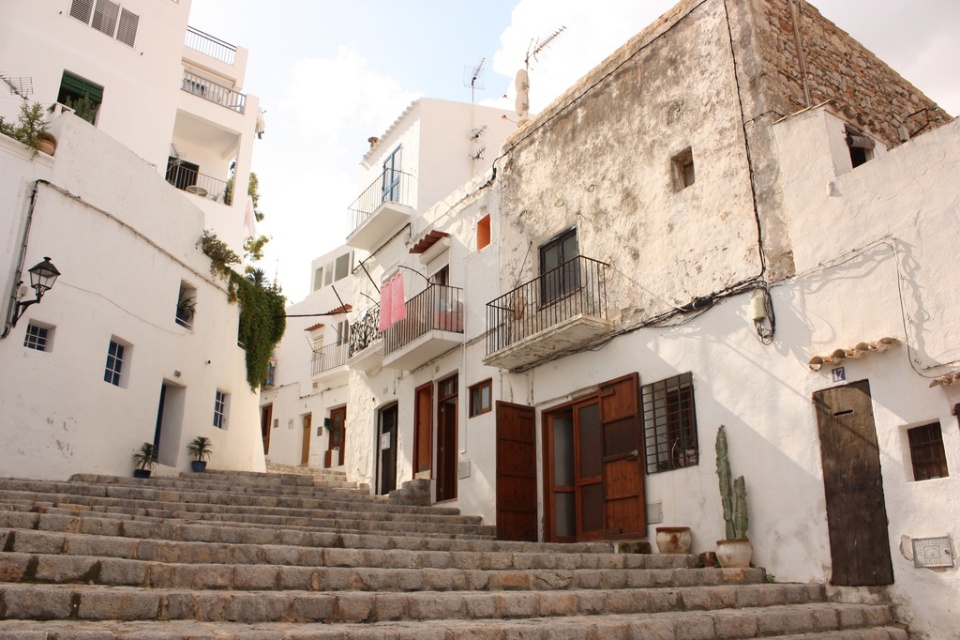
Question: Is stone stairs at center below black metal balustrade at center? (A) no (B) yes
Answer: B